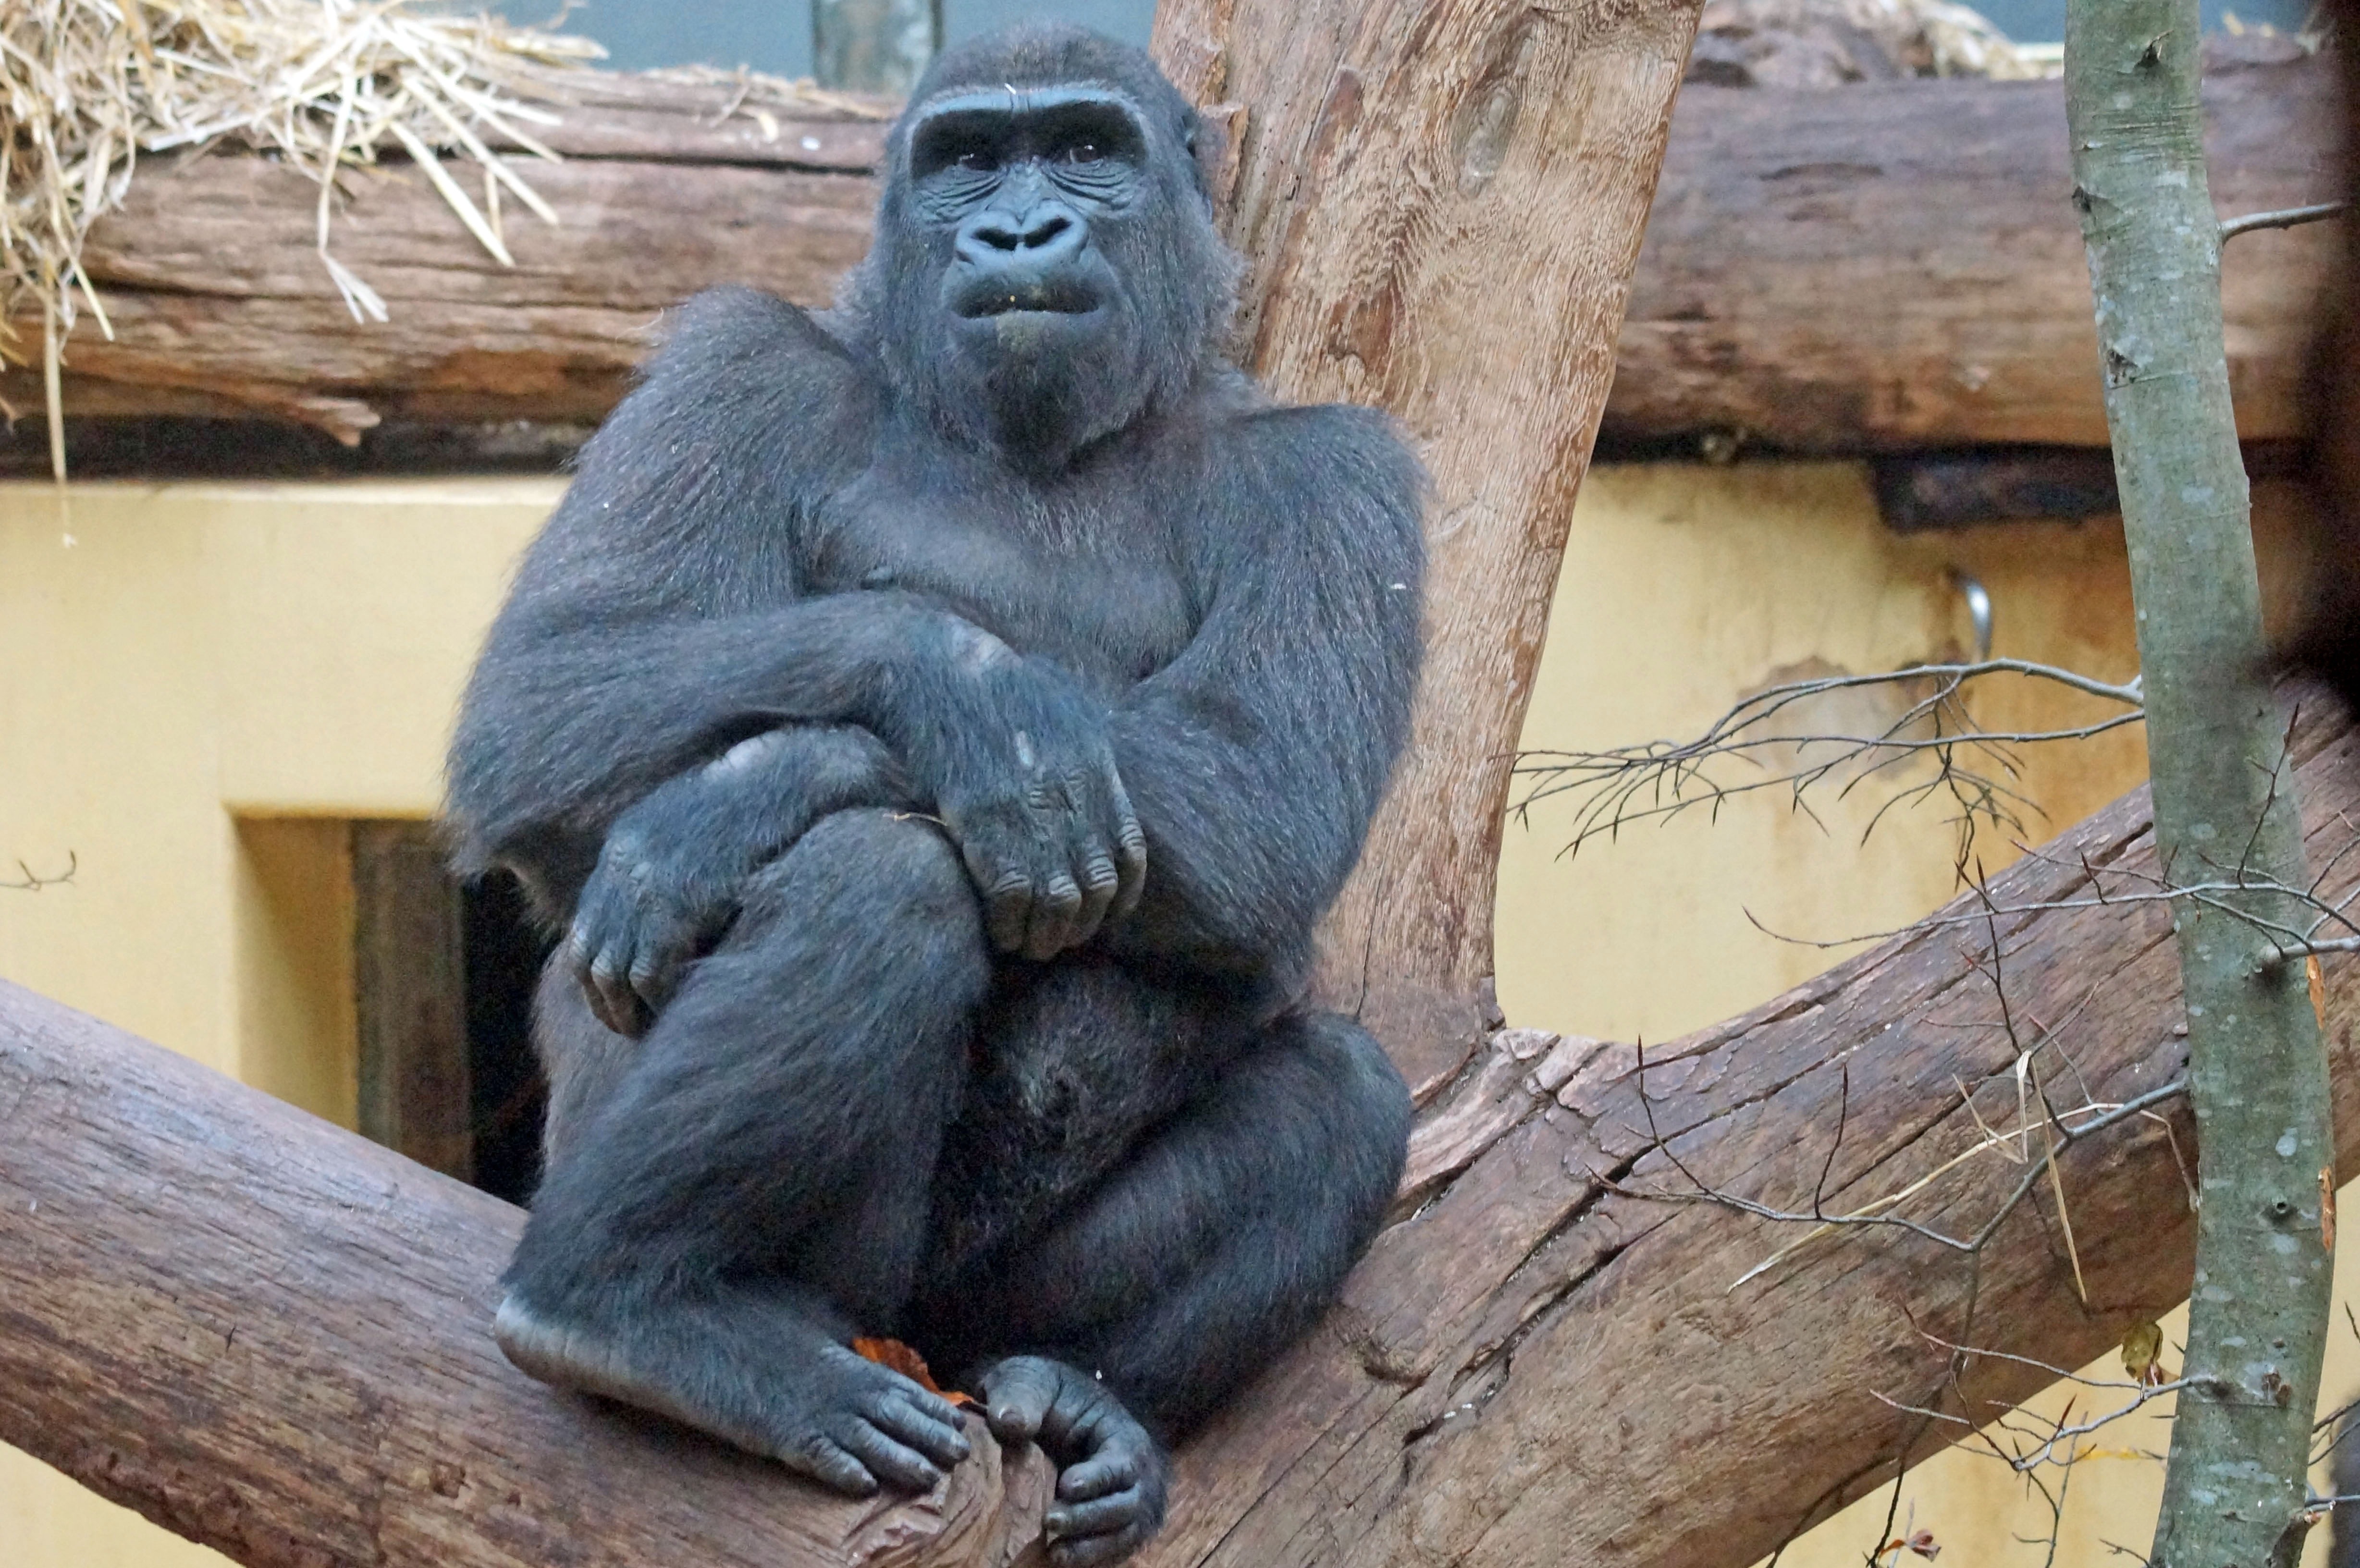
watch, zoo, mammal, fauna, primate, gorilla, chimpanzee, ape, western gorilla, great ape, common chimpanzee